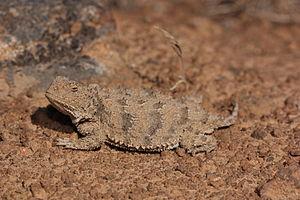
Phrynosoma douglasii est une espèce de sauriens de la famille des Phrynosomatidae.